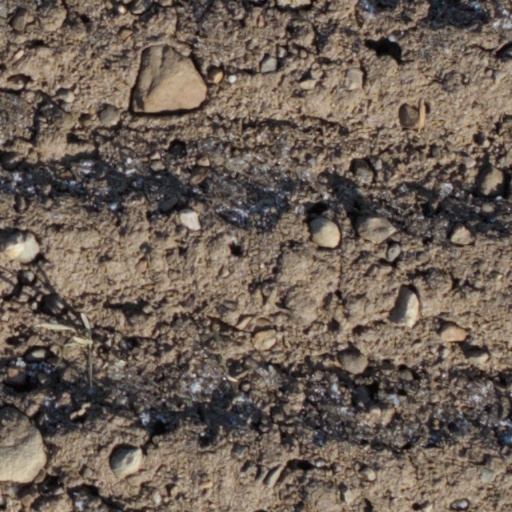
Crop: wheat